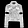
Label: Coat